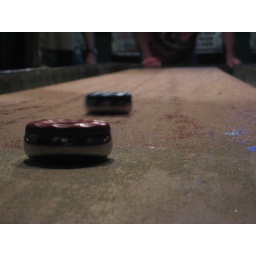
there's this crazy dive bar in tip hill with a shuffleboard table. lots of fun.